Gerardo Teissonniere

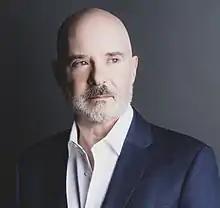
Gerardo Teissonnière

Gerardo Teissonnière (born March 29, 1961, in Ponce, Puerto Rico) is a Puerto Rican pianist and teacher.